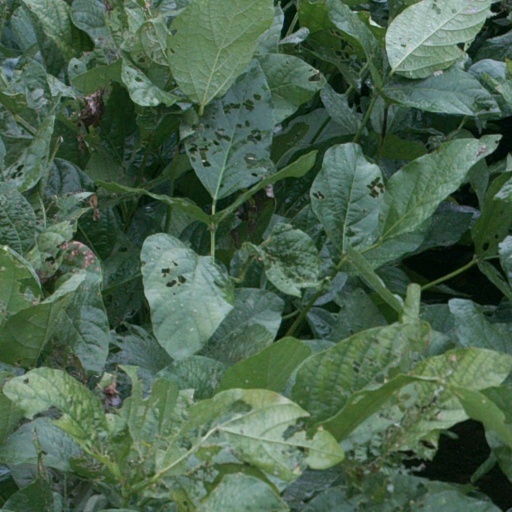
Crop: soybean